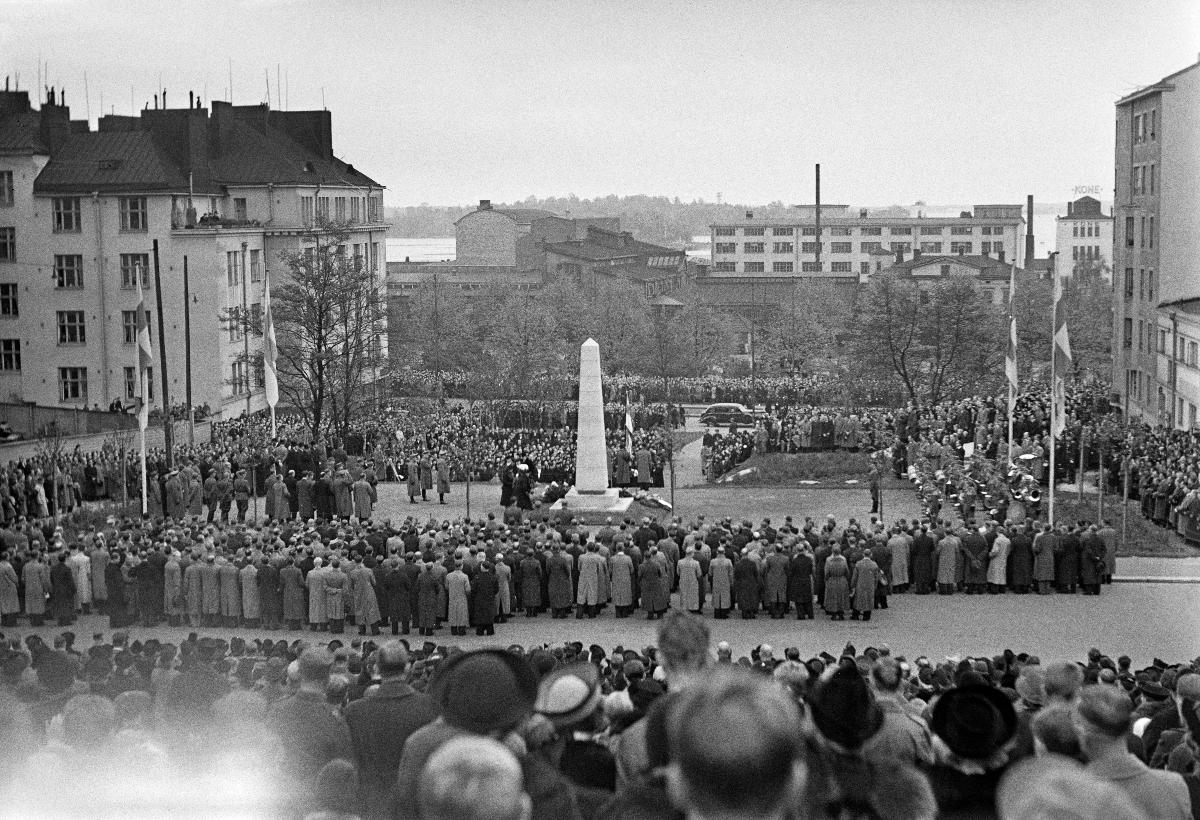
Ässärykmentin muistomerkki
Ässä regementets minnesmärke; Ässä Regiment Memorial
sisällön kuvaus: Ässä-rykmentin sankarimuistomerkin paljastustilaisuus Alli Tryggin puistossa Helsingissä 13.10.1940. content description: The unveiling of the Ässä regiment heroes memorial in Alli Trygg's park in Helsinki 13.10.1940. innehållsbeskrivning: Avtäckningen av Ässä-regementets hjältestaty i Alli Tryggs park i Helsingfors 13.10.1940.
Kuvaaja: Sundström, Hugo, kuvaaja
Vuosi: 1940
Paikka: Suomi, Uusimaa, Helsinki
Aiheet: HBL; muistomerkit; obeliskit; paljastustilaisuudet; art; sculpture; obeliscs; memorials; unveilings; JR 11; monuments; obelisks; minnesmärken; obelisker; konst; skulptur; försvar; avtäckning